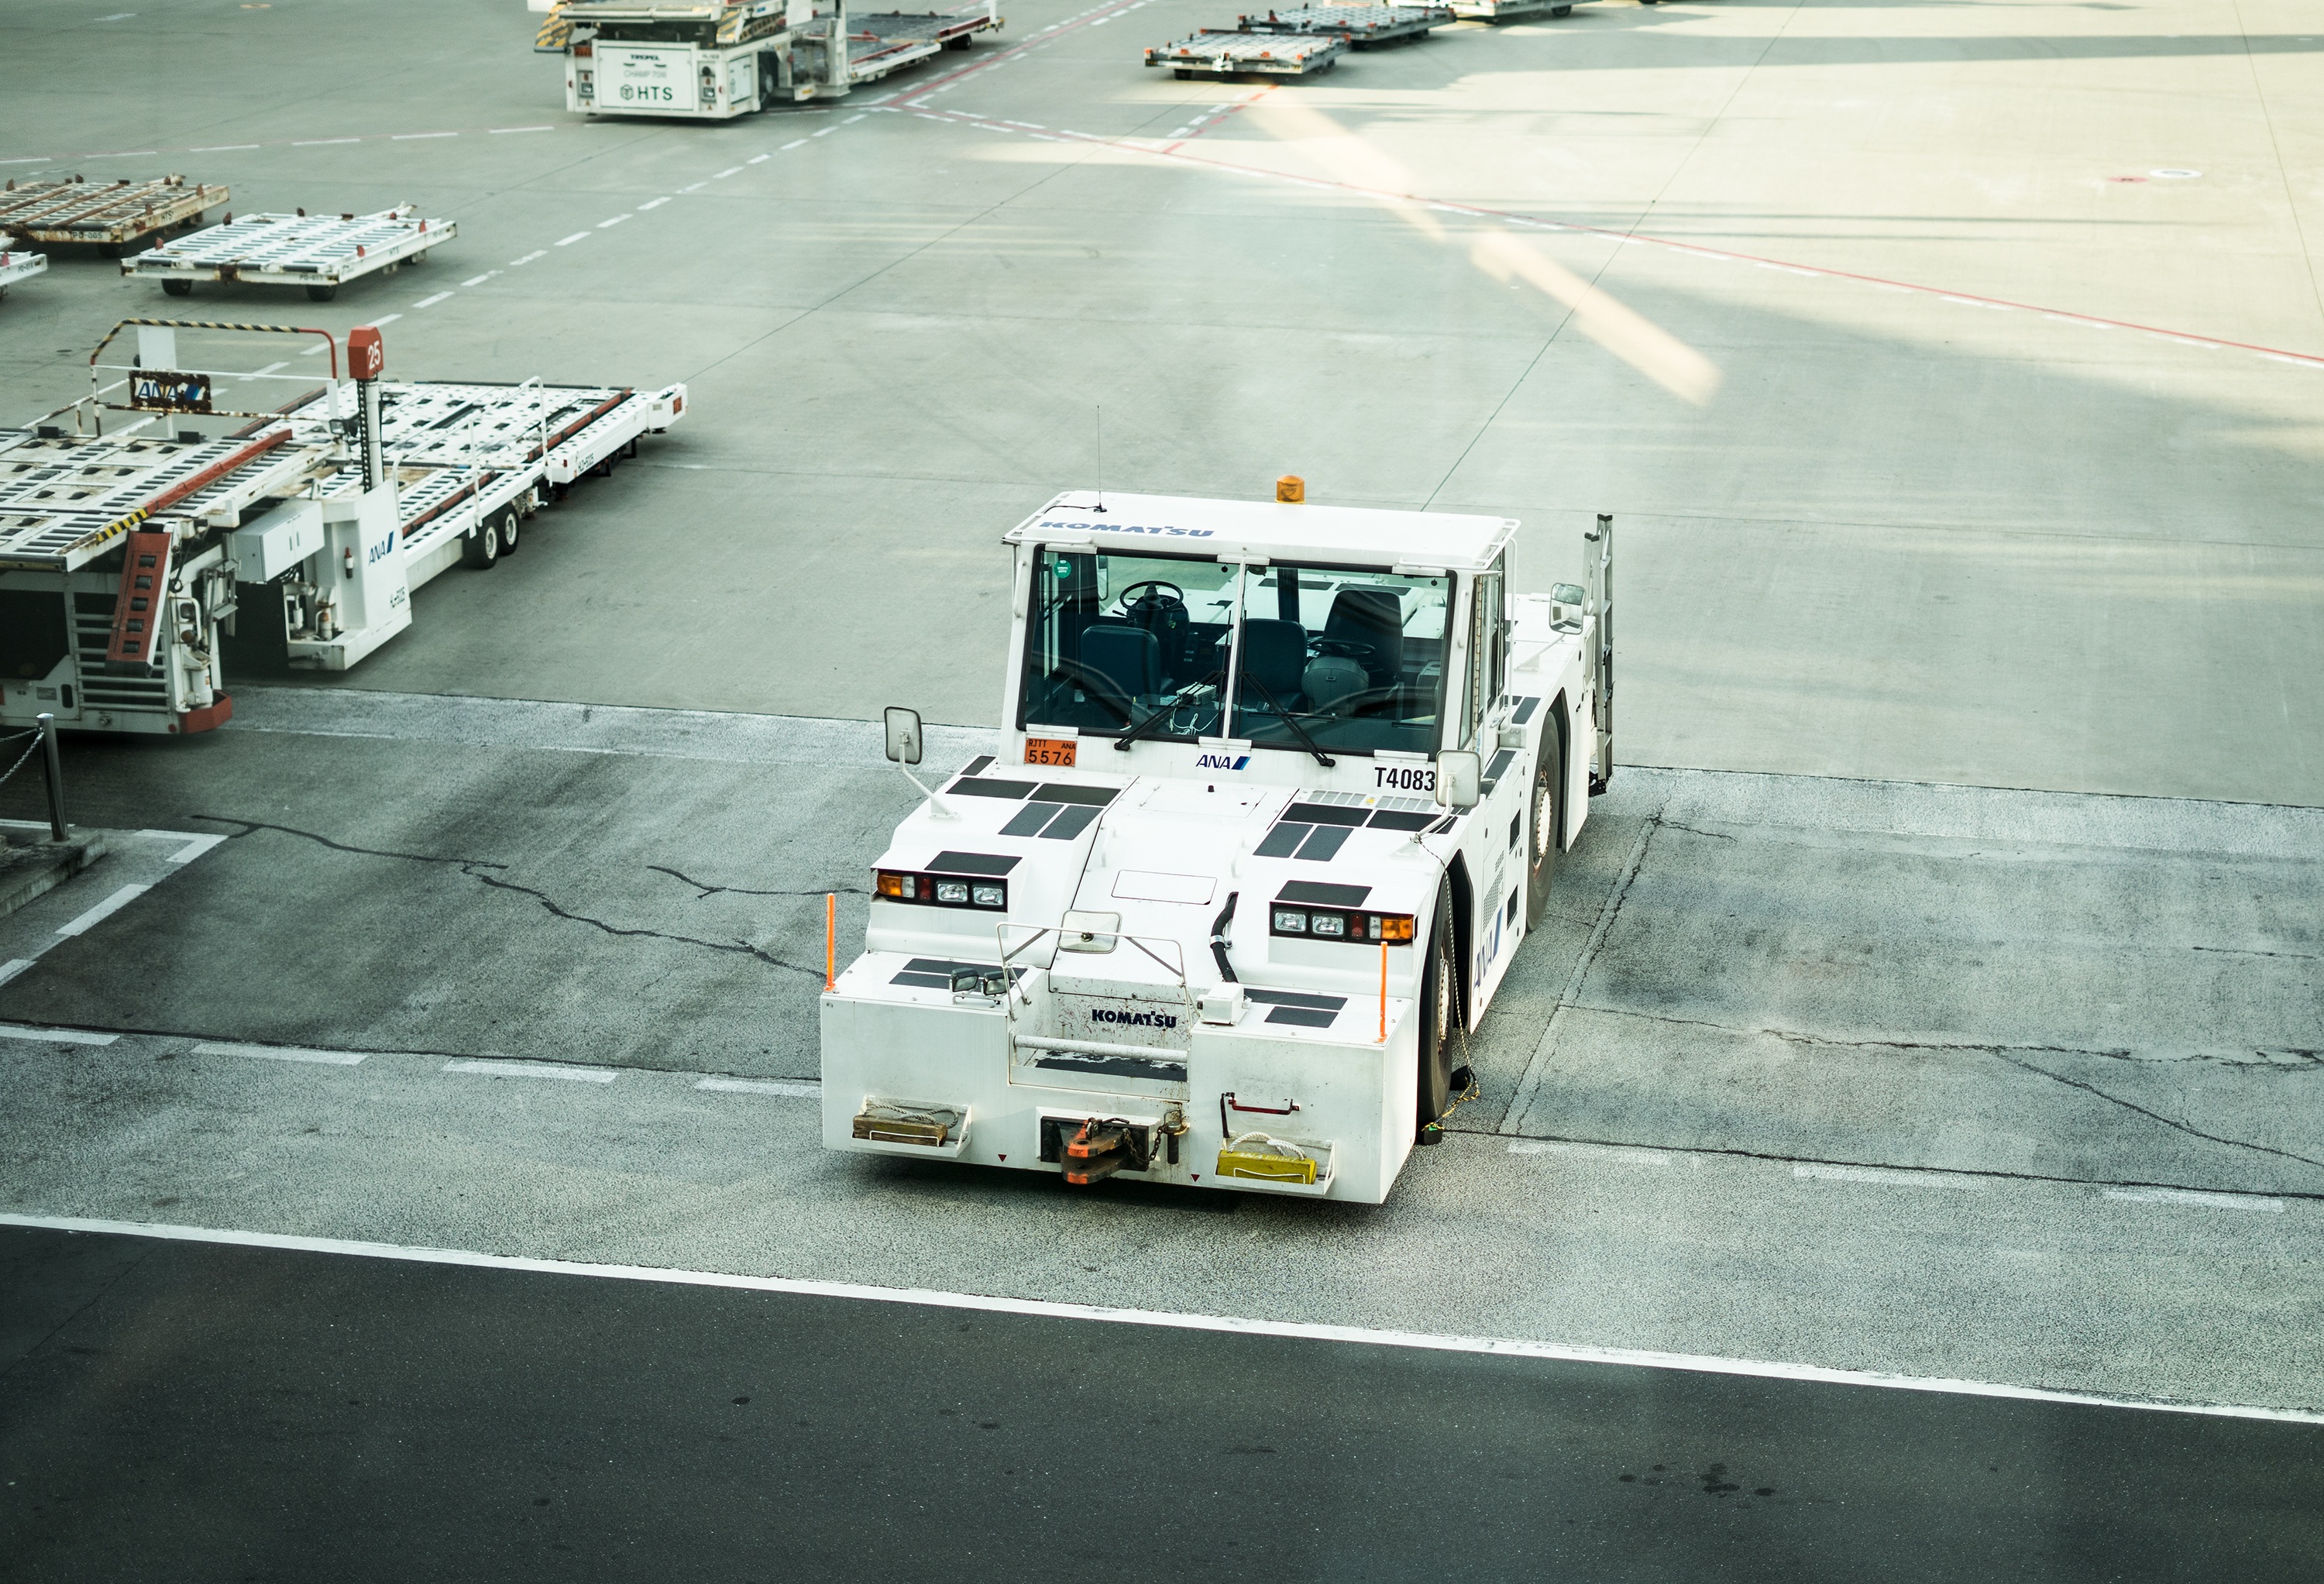
car, airport, transport, vehicle, race car, airfield, upgrading